No. 102 Squadron RAF

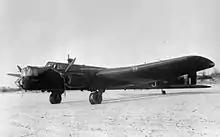

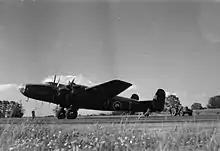

On 8 March 1945 the squadron was transferred to Transport Command and in September 1945 re-equipped with Consolidated Liberators. Based as RAF Bassingbourn. Its main role was the return of troops and POWs from India. With this work finished the squadron transferred on 15 February 1946 to RAF Upwood where it disbanded on 28 February 1946 by being renumbered to 53 Squadron. From 1 February 1949 to 19 October 1954 the squadron's numberplate was linked with that of 49 squadron, as 49/120 squadron.